Aafat

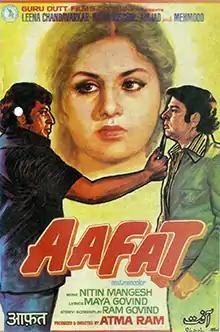
Poster

Aafat is 1977 Indian Hindi-language crime thriller film directed by Atma Ram, starring Navin Nischol, Leena Chandavarkar, Amjad Khan, Mehmood and Nazir Hussain.